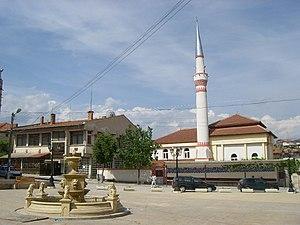
La commune de Khadjidimovo est située dans le sud-ouest de la Bulgarie.